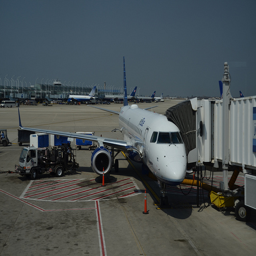
A large jetliner sitting on top of a tarmac at an airport.
A plane on a runway attached to a terminal.
Airplane stationed at the jet bridge of an airport terminal.
The airplane is undergoing repairs on the runway.
The large airliner has a loading dock attached to the side of it.